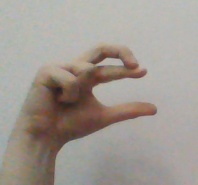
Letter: thal